2019 FireKeepers Casino 400

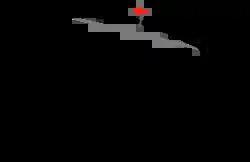
Layout of Michigan International Speedway, the track where the race is held.

The race was held at Michigan International Speedway, a moderate-banked D-shaped speedway located in Brooklyn, Michigan. The track is used primarily for NASCAR events. It is sometimes known as a "sister track" to Texas World Speedway, and was used as the basis of Auto Club Speedway. The track is owned by International Speedway Corporation. Michigan International Speedway is recognized as one of Motorsports premier facilities because of its wide racing surface and high banking (by open-wheel standards; the 18-degree banking is modest by stock car standards).